Andreas Syggros

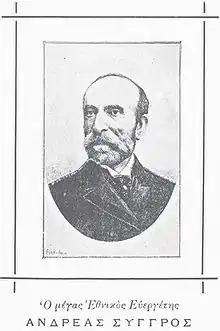

Andreas Syggros (12 October 1830 – 13 February 1899) was a Greek banker from Istanbul, at the time known internationally as Constantinople, and a philanthropist.